Saulo Benavente

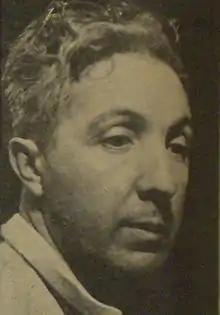
Saulo Benavente

Saulo Benavente (February 11, 1916 – June 26, 1982) was an Argentine painter.